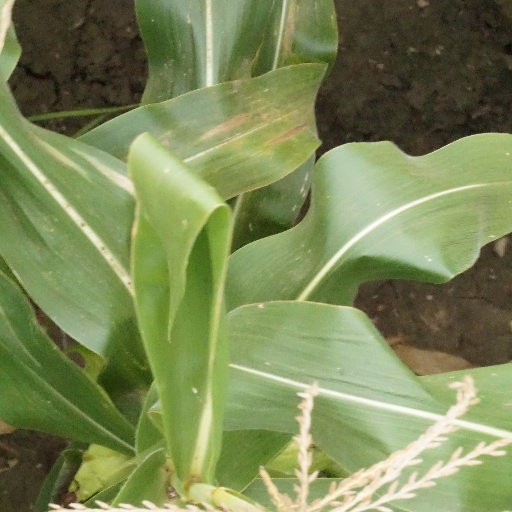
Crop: maize; corn